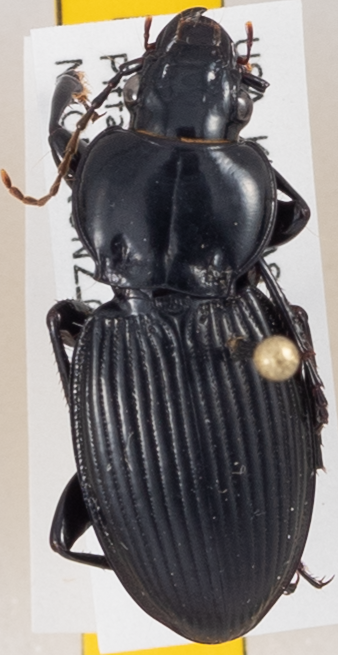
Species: Cyclotrachelus alternans
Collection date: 2018-08-27
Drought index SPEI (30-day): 1.16
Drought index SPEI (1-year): -2.09
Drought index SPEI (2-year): -1.01